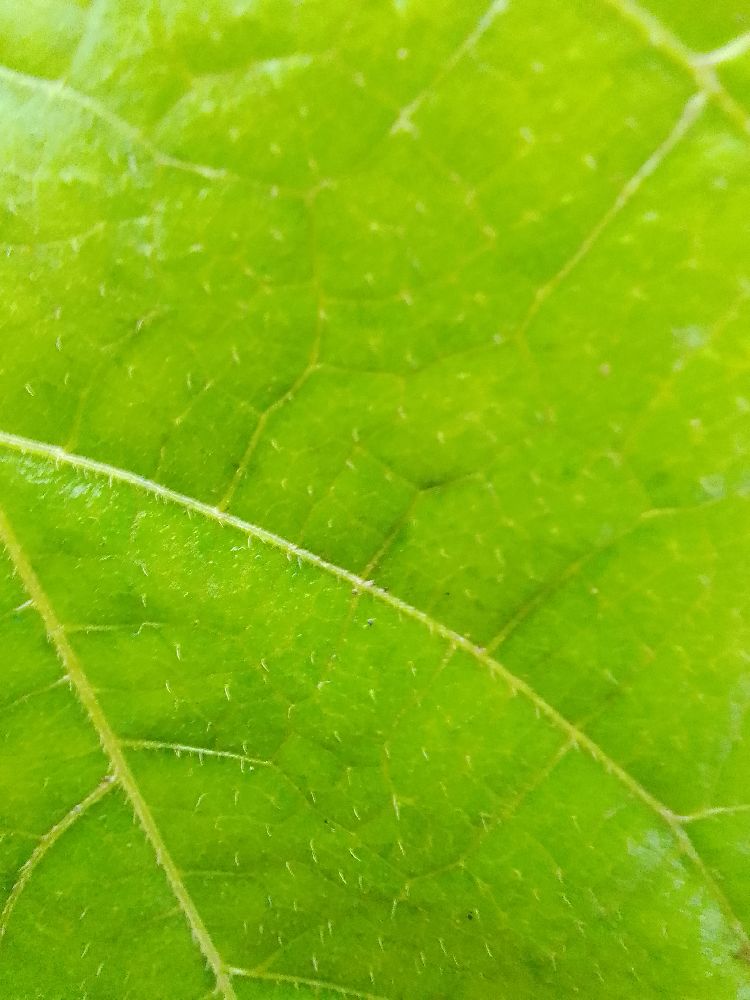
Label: healthy